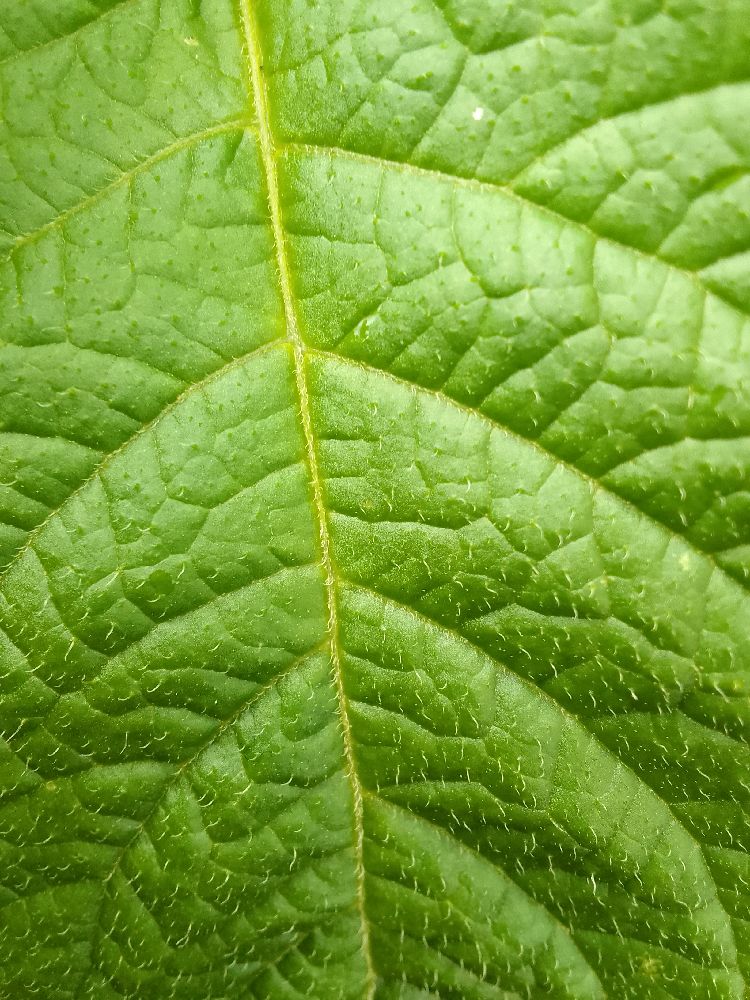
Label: Healthy